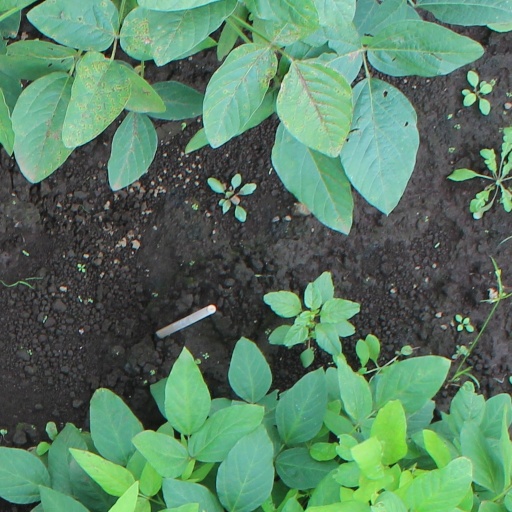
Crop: soybean